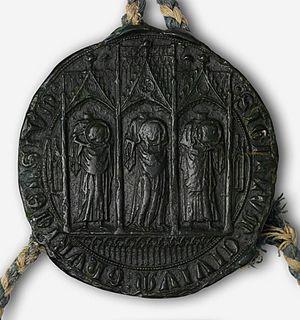
Sceau de Zurich, appendu au traité de Fribourg
Zurich